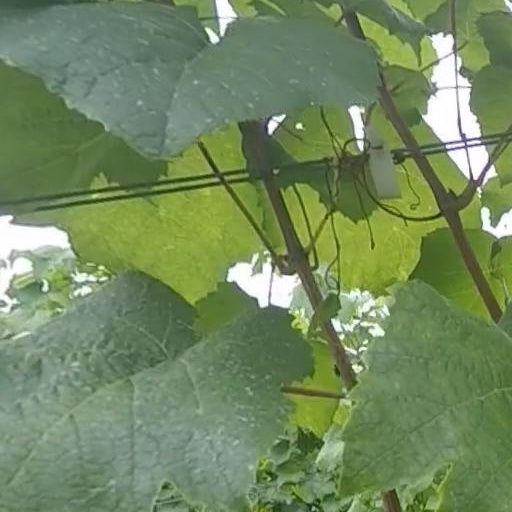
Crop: grape